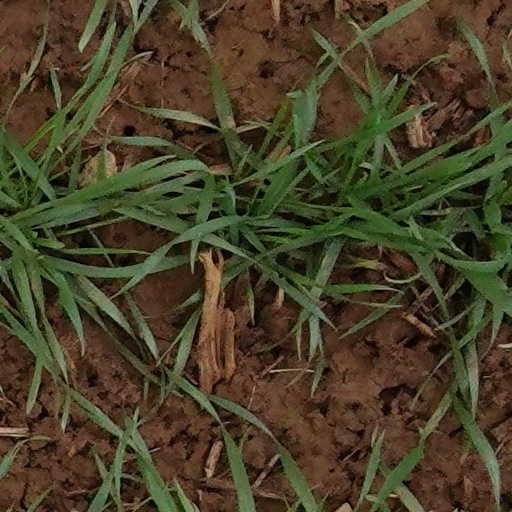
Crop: wheat